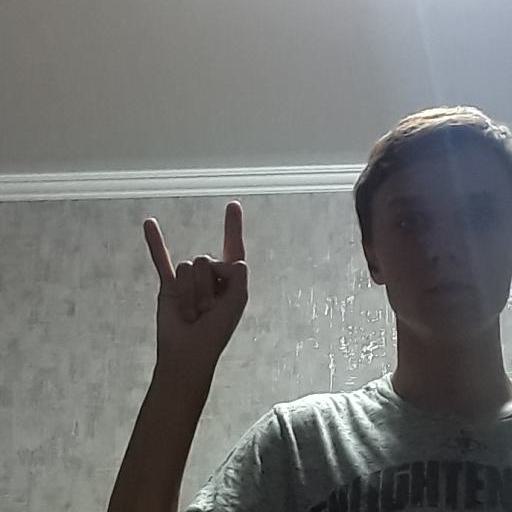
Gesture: rock